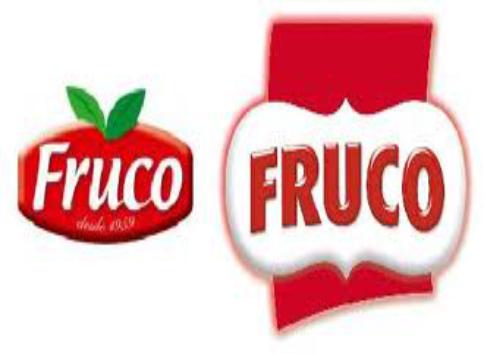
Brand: Fruco
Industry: Food